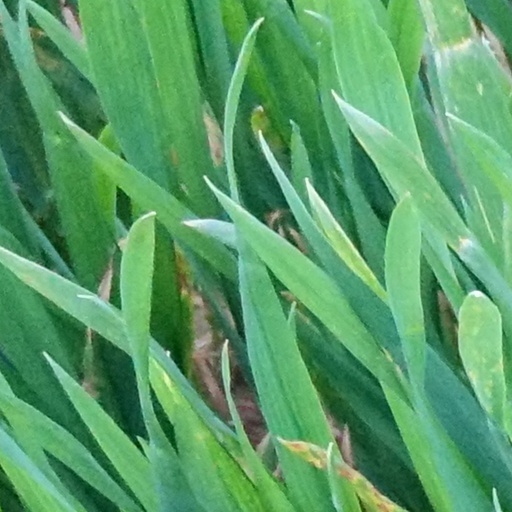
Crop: wheat